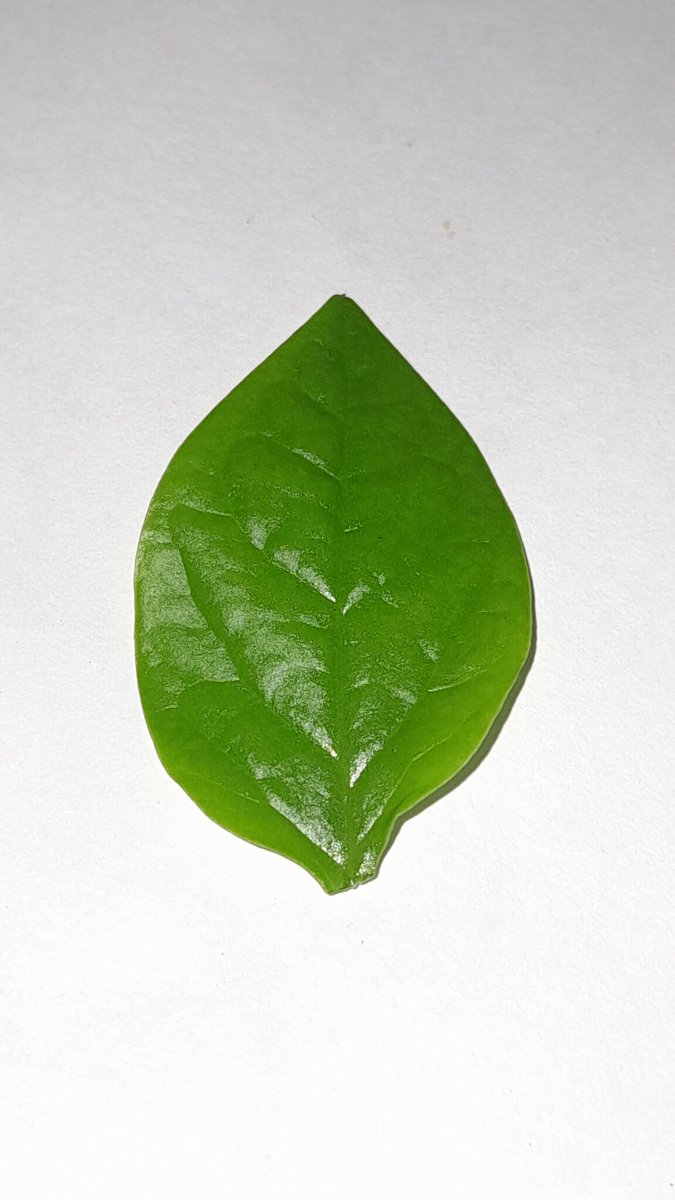
Label: Healthy-Leaf